Outcast (TV series)

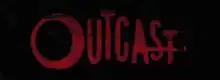

Outcast is an American horror drama television series based on the comics of the same name by Robert Kirkman and Paul Azaceta. A ten-episode first season debuted on Cinemax on June 3, 2016. It is a supernatural horror story that features people involved in demonic possession, and revolves around the life of Kyle Barnes, who is rejected by the people of Rome, West Virginia, for allegedly hurting his wife and daughter.